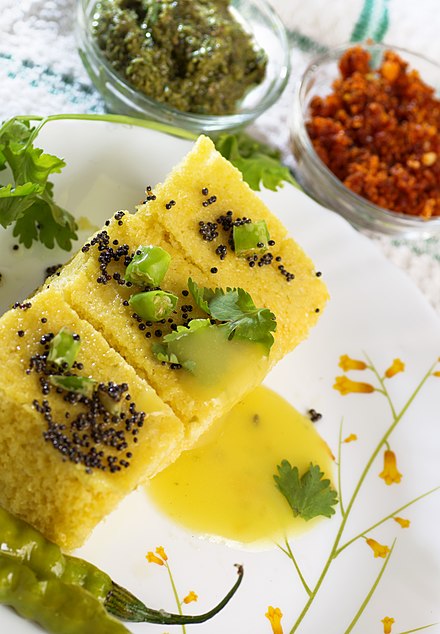
Dish: dhokla